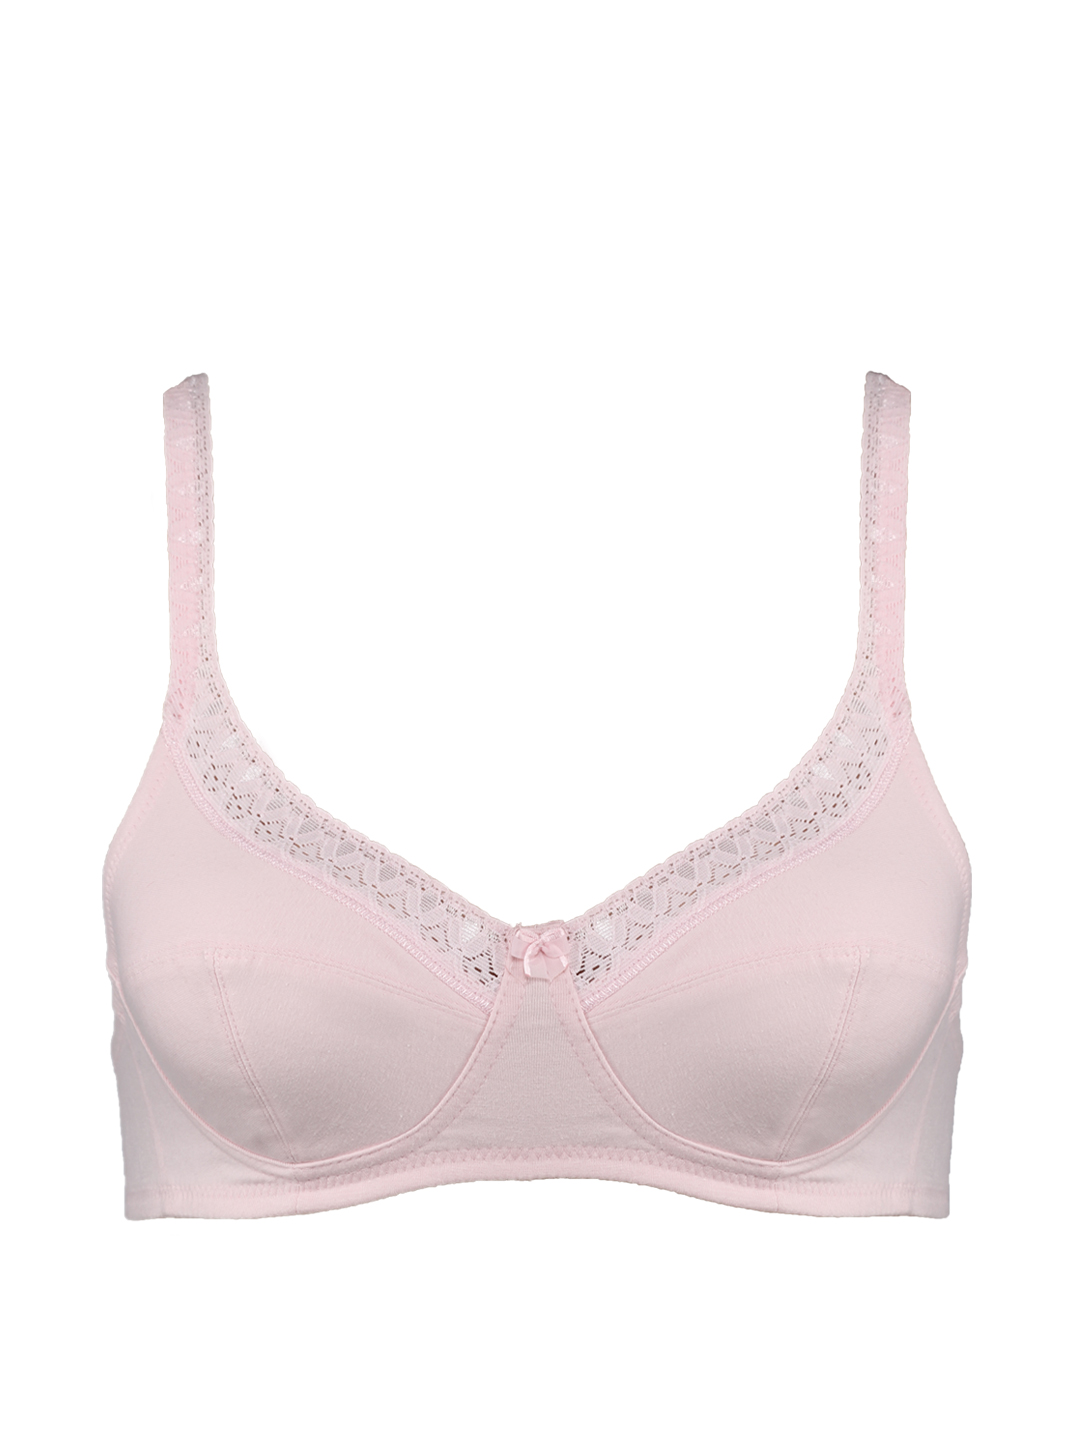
Jockey Essence Pink Bra 2001
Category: Apparel / Innerwear / Bra
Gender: Women
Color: Pink
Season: Winter 2015
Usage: Casual